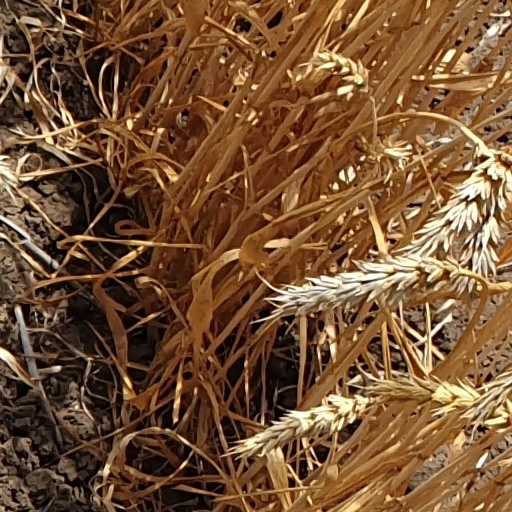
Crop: wheat